Innlay Tactical Jeep

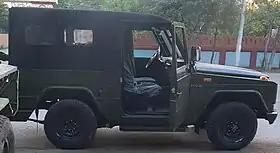

The Innlay Tactical Jeep, commonly called the Innlay Jeep, is a 4x4 off-road vehicle designed and manufactured by Tatmadaw Heavy Industry. Currently, the production capacity is 200 units annually. Later will increase to 1000 units per annual.